Southampton Airport Parkway railway station

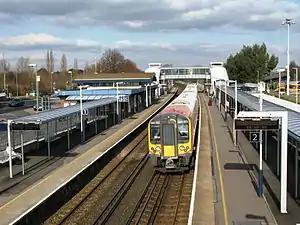
The station, looking northwards in February 2012

Southampton Airport Parkway is a railway station on the South West Main Line, located in the south of Eastleigh, in Hampshire, England. It is located down the line from and is adjacent to Southampton Airport.